Miguel Ricardo de Álava

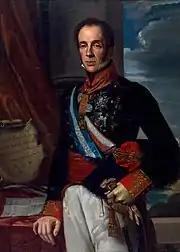
Portrait of General Álava, Museo de Bellas Artes de Álava

In 1785, at age 13, he entered the Infantry Regiment of Seville n. 11 as a cadet, led at the time by his other uncle, José de Álava, reaching the rank of second lieutenant in 1787.